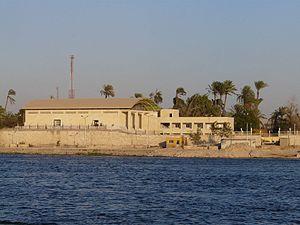
Accès au site d'Amarna par le bac - Vue sur le musée en construction